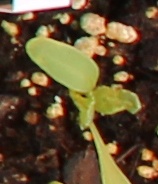
Label: Sugar beet